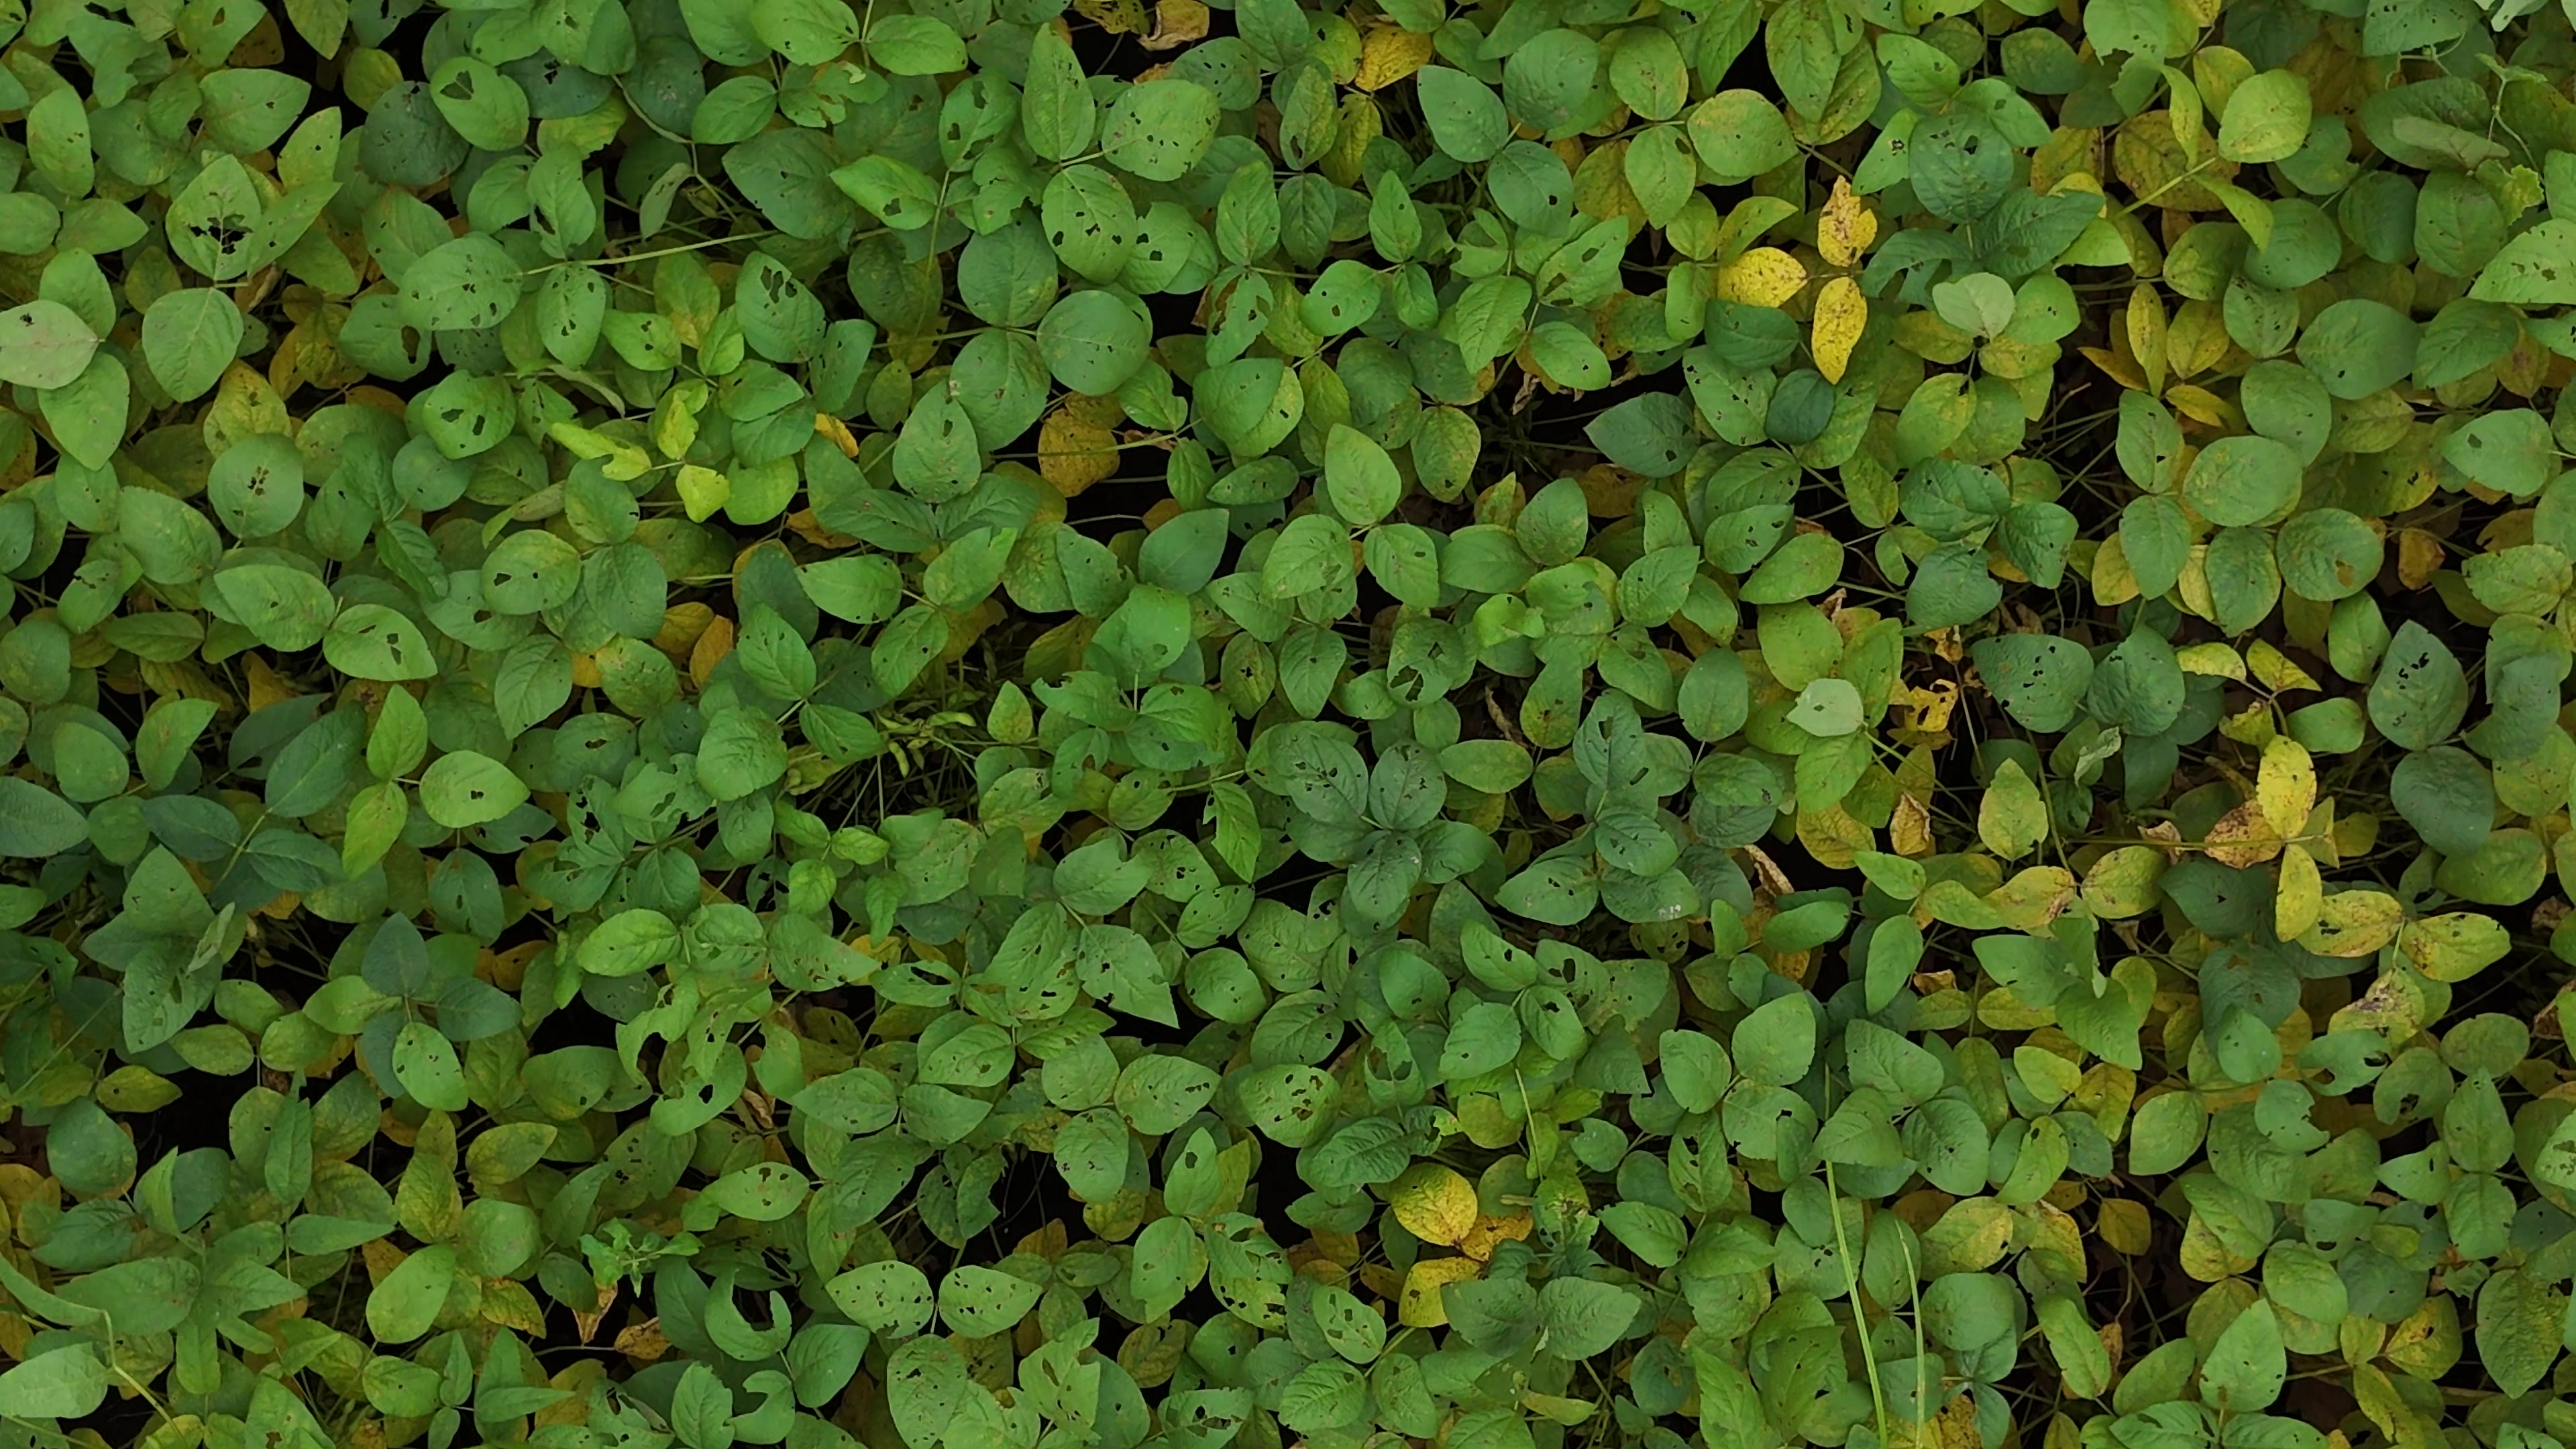
Label: Mosaic